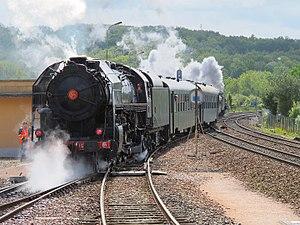
Un train spécial de l’AJECTA avec la 141 R 1126 en pousse, quitte la gare de Longueville et s’engage sur les voies principales de la ligne 4 le 18 septembre 2011.
La gare de Longueville est une gare ferroviaire française de la ligne de Paris-Est à Mulhouse-Ville, située sur le territoire de la commune de Longueville, dans le département de Seine-et-Marne, en région Île-de-France.
On appelle livrée la décoration extérieure d'un matériel roulant ferroviaire. Au cours de son histoire, depuis 1938, la Société nationale des chemins de fer français a utilisé de nombreuses livrées liées aux modes et aux changements de matériels. Certaines sont des essais sans lendemain sur quelques machines, d'autres sont de véritables marqueurs de l'identité de l'entreprise, par exemple la livrée « béton ».